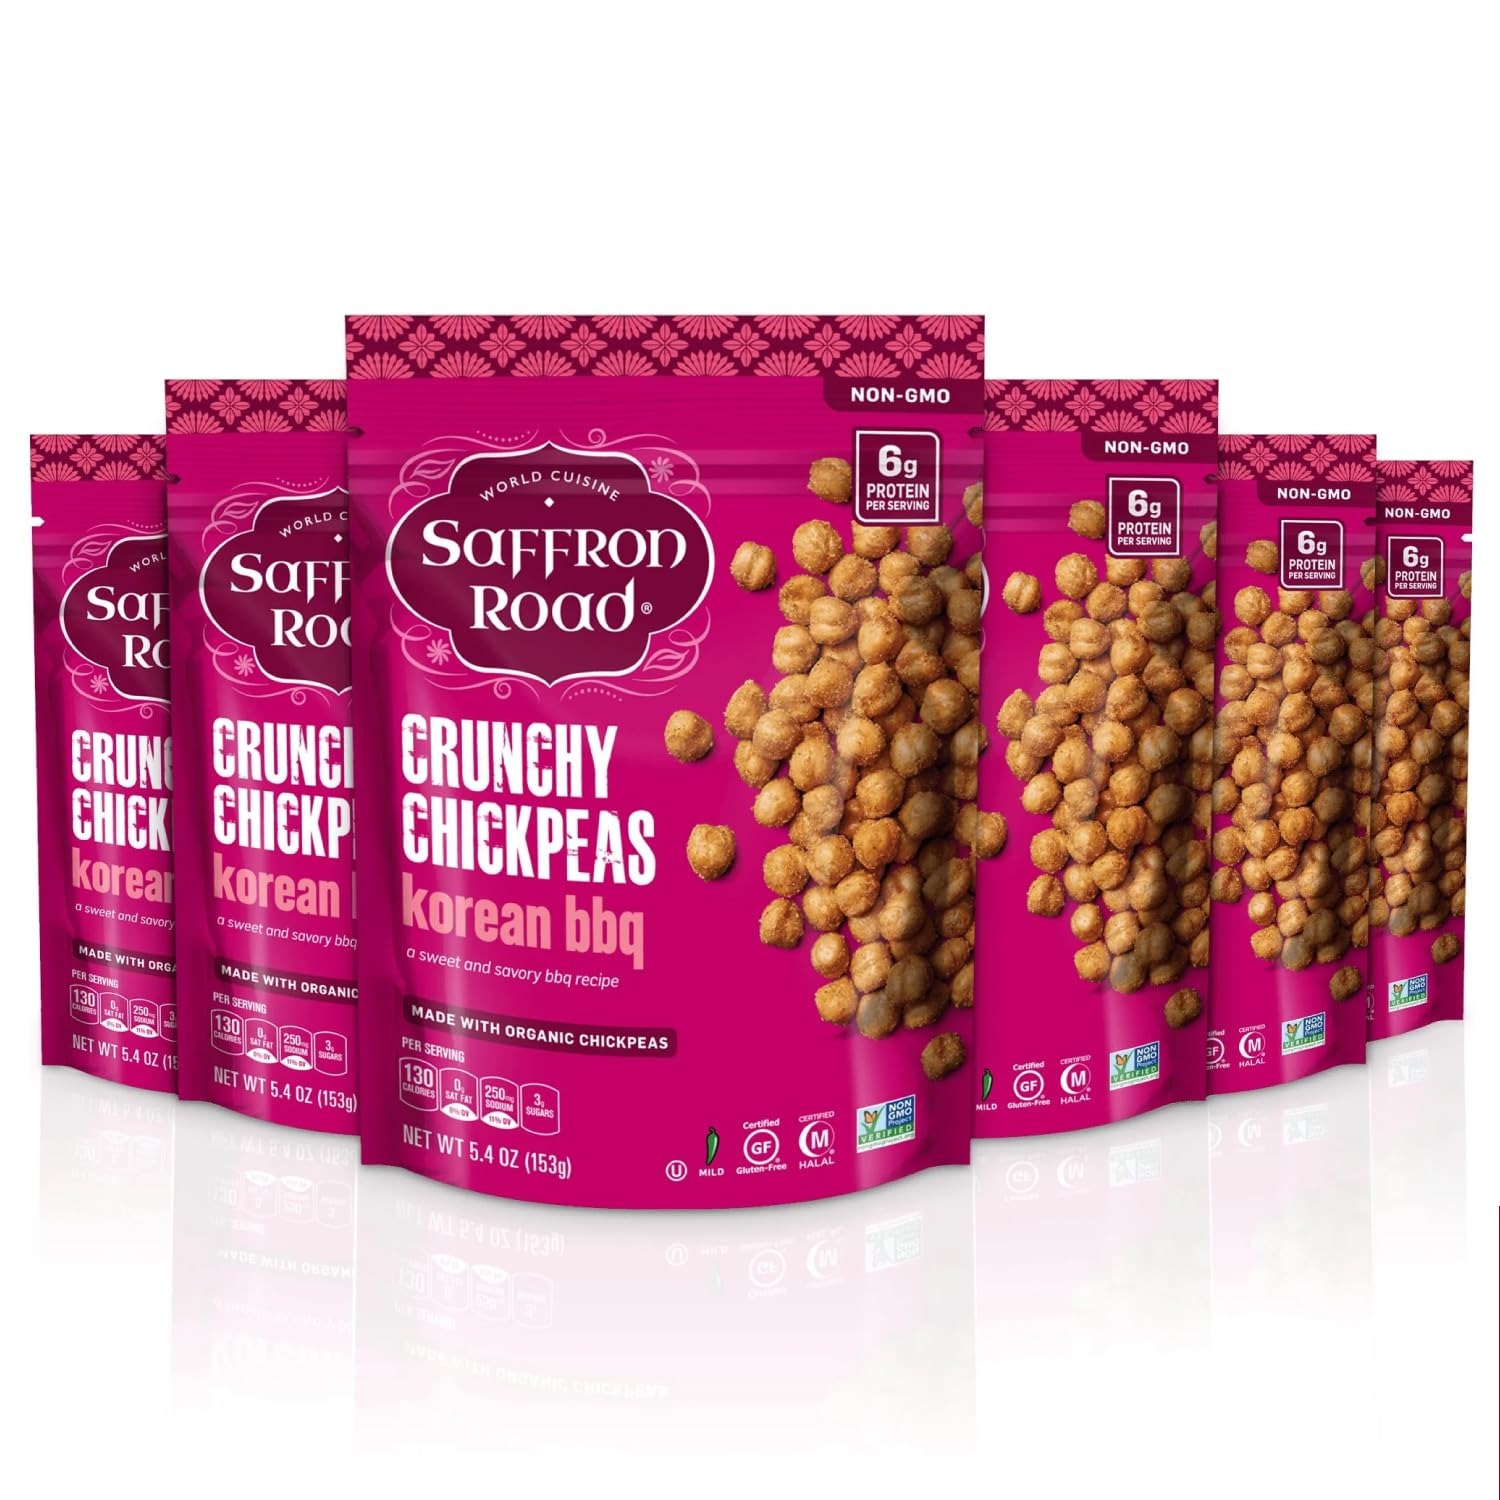
Item Name: Saffron Road Roasted and Crunchy Korean BBQ Chickpeas | High Protein Snacks | Gluten-free, Vegan, Non-GMO, and Certified Halal and Kosher | 5.4oz Pouch | Pack of 6
Bullet Point 1: Crunchy & Flavorful Snack: Saffron Road’s Korean BBQ Crunchy Chickpeas are roasted to crispy perfection and seasoned with a bold Korean BBQ recipe inspired by the Korean marinade for bulgogi. These delicious chickpeas make for the perfect snack or addition to your favorite meals. Enjoy them as a standalone treat, a topping for soups and salads, or crushed as a breading for extra flavor and texture.
Bullet Point 2: Packed with Real Protein: Each serving of our Crunchy Chickpeas contains 6 grams of protein and up to 5 grams of fiber, making them a great choice for anyone looking for a satisfying and healthy snack. These chickpea snacks are not only delicious but also provide a nourishing boost, making them an ideal option as a high-protein vegan snack.
Bullet Point 3: Sustainably Sourced & Certified: Saffron Road’s Korean BBQ Crunchy Chickpeas are made from sustainably sourced, organic chickpeas. We’re committed to quality, and our snacks are third-party certified Halal, Kosher, gluten-free, and non-GMO, offering peace of mind to consumers seeking clean, ethical, and transparent snack options.
Bullet Point 4: Versatile Snack for Every Occasion: These flavorful, Crunchy Chickpeas are more than just a snack! Use them as salad toppings, soup garnishes, or as a healthy party snack mix. With their bold flavor, they make a great addition to a variety of dishes or as a snack for kids and adults alike.
Bullet Point 5: Healthy & Guilt-Free: Looking for a healthier alternative to traditional chips or processed snacks? Saffron Road’s Crunchy Chickpeas are a fantastic option. Gluten-free, vegan, and high in fiber, these spiced chickpeas are a low-calorie snack that can help with weight management. They provide all the crunch and flavor you crave without the guilt, making them an excellent choice for a wholesome, nutritious snack at any time of day.
Value: 32.4
Unit: Ounce

Price: 37.805